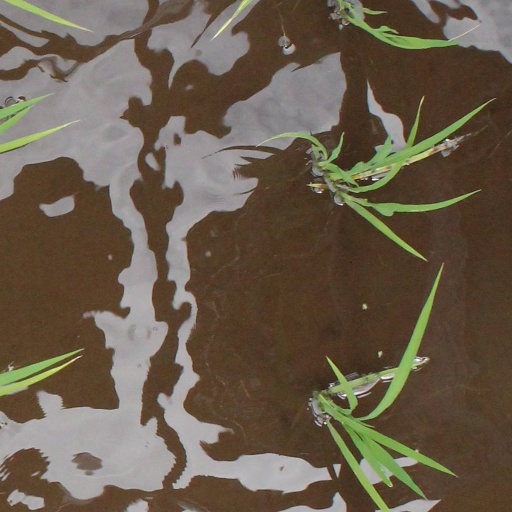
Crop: rice